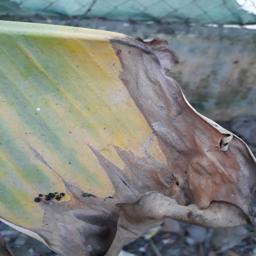
Label: POTASSIUM DEFICIENCY